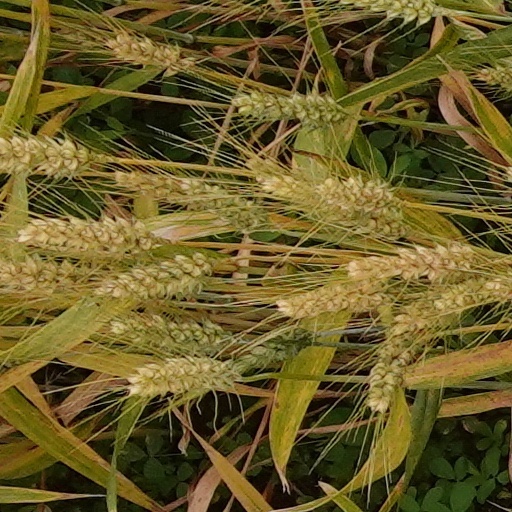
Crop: wheat